Sky position (RA, Dec in degrees): 322.884, -0.458
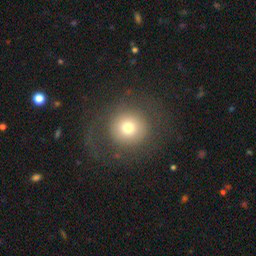
Galaxy morphology: Round Smooth Galaxies